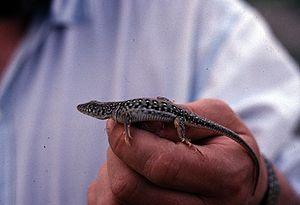
Eremias strauchi est une espèce de sauriens de la famille des Lacertidae.